Short Stirling

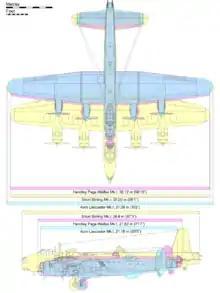
Diagram comparing the Stirling (yellow) with its contemporaries - the Avro Lancaster (blue) and the Handley Page Halifax (pink)

On 19 September 1938, the S.31 conducted its maiden flight, piloted by Shorts' Chief Test Pilot J. Lankester Parker. Impressed with its performance, on 21 October 1938, Parker flew the S.31 to RAF Martlesham Heath, Suffolk, where it was evaluated by the Aeroplane and Armament Experimental Establishment and received mostly favourable reviews. There was one notable criticism amongst the feedback from pilots, being that the length of the takeoff run was considered to be excessive and that improvements would be desirable. Fixing this required that the angle of the wing to be increased for takeoff; however, if the wing itself were modified, the aircraft would fly with a nose-down attitude while cruising (as in the Armstrong Whitworth Whitley); making this change was also complicated by the fact that work on the production line had already reached an advanced stage. Thus, Shorts lengthened the undercarriage struts to tilt the nose up on take-off, leading to its spindly gear, which, in turn, contributed to many takeoff and landing accidents.